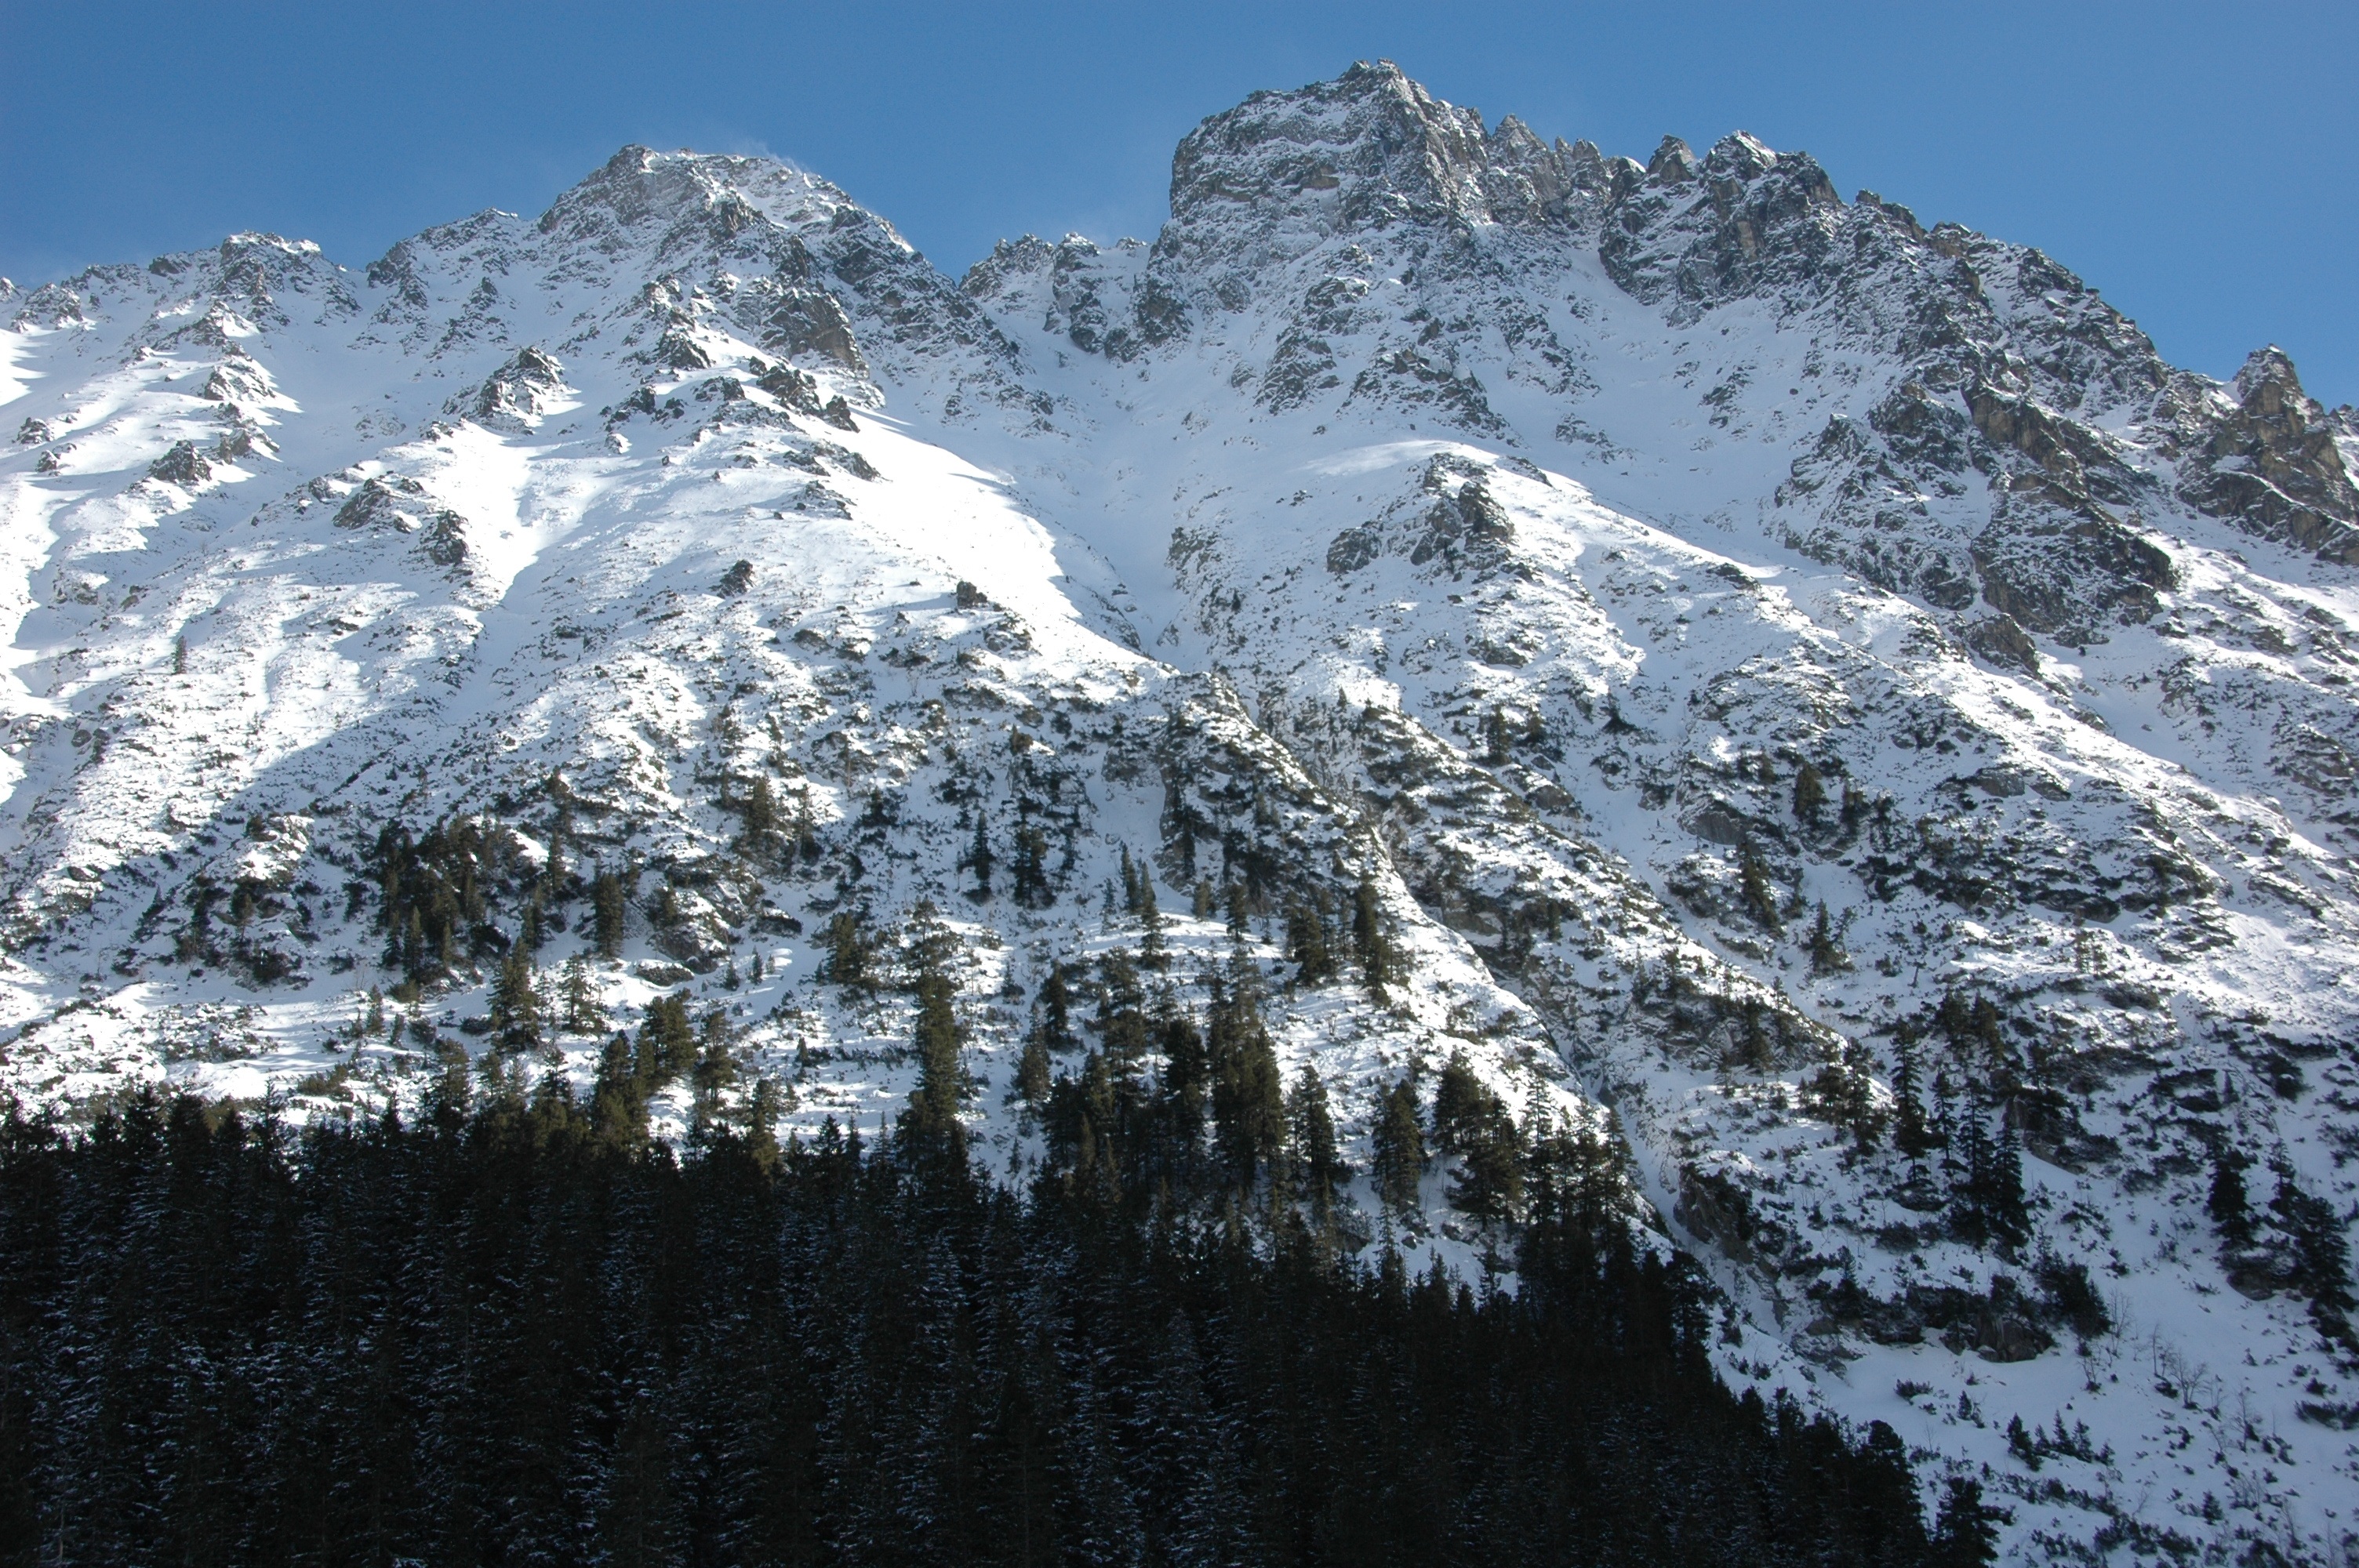
wilderness, mountain, snow, winter, mountain range, weather, season, ridge, summit, massif, mountains, alps, plateau, cirque, tatry, landform, geographical feature, mountainous landforms, geological phenomenon